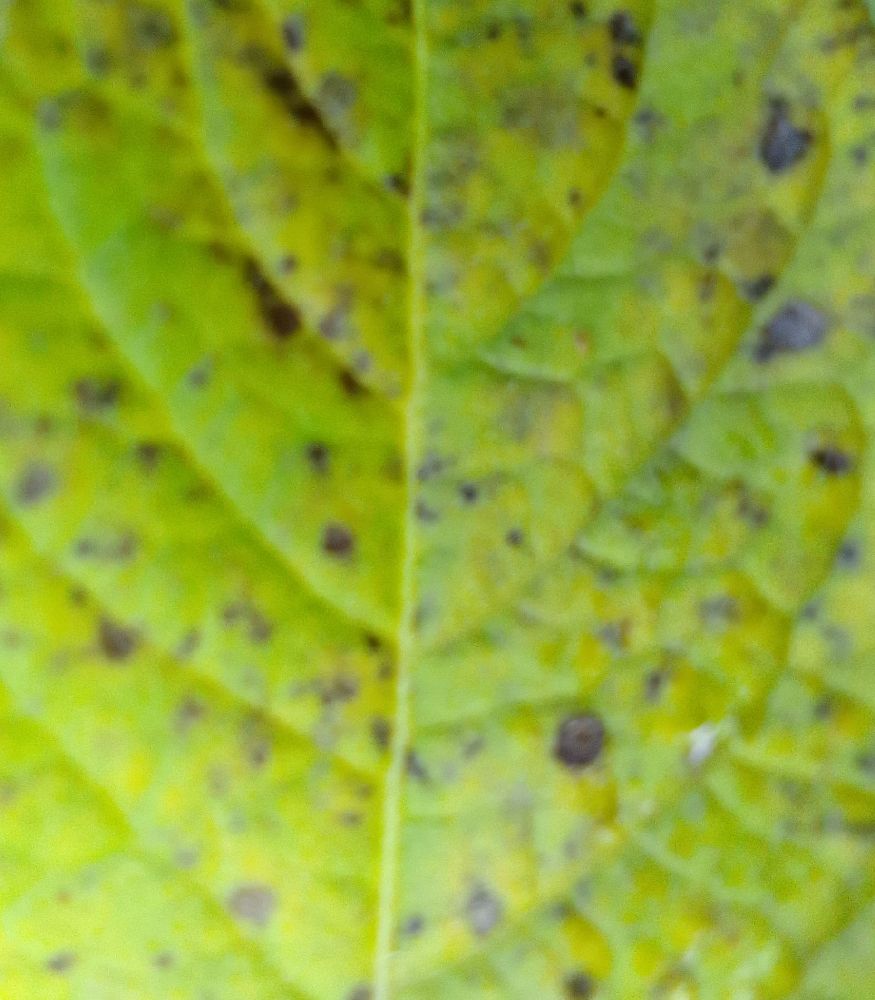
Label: Early blight